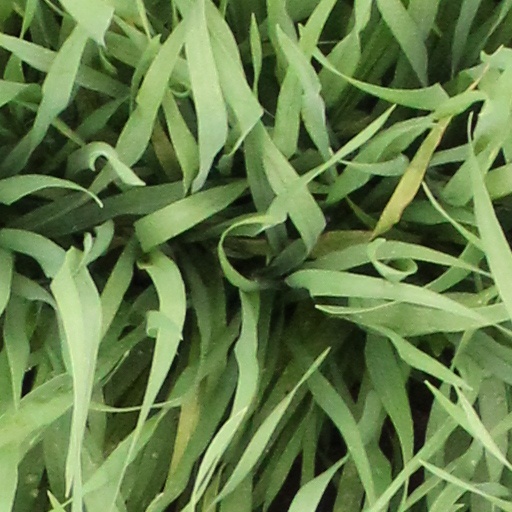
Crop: wheat